Mayoralty of Thomas Menino

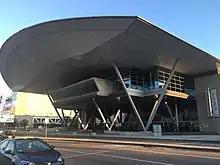
Menino strongly supported the construction of the Boston Convention & Exhibition Center

On July 19, 2012, Mayor Menino stated that he would work to prevent Chick-fil-A from opening restaurants within Boston, especially near the Freedom Trail, citing their opposition to same-sex marriage and what he called Boston's status as "a leader when it comes to social justice and opportunities for all." The next day, Menino sent a letter to Chick-fil-A president Dan Cathy. Menino urged the company to "back out of your plans to locate in Boston" because of his stance on gay marriage. Gay rights supporters applauded the mayor's support of gay marriage rights, while First Amendment advocates decried the potential for abuse of office to infringe on free speech rights. Menino later stated that he knew there was little he could do as mayor to prevent them from opening restaurants and that he was stating his personal opinion. He maintained that they were not welcome in the city, however. "Boston Herald" columnist Michael Graham called Menino's stance nonsensical, in light of Menino's previous friendly relations with the Islamic Society of Boston, which at one point listed among its "spiritual guides" Yusuf al-Qaradawi, who has called for homosexuals to be put to death.